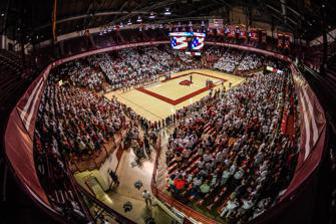
Building: Wisconsin Field House
Country: United States of America
Year built: 1930
University sports arena in Madison, Wisconsin, United States The Wisconsin Field House UW Field House A volleyball match at the field house in 2017 Location 1450 Monroe St. Madison, WI 53711 Public transit Metro Transit Owner University of Wisconsin–Madison Operator University of Wisconsin–Madison Capacity 7,540 (2021-present) 7,052 (2018–2020) 6,012 (1998–2018) 10,600 (1977–1998) 12,000 (1939–1977) 8,000 (1929–1939) Construction Broke ground September 26, 1929 ; 95 years ago ( 1929-09-26 ) Opened December 13, 1930 ; 94 years ago ( 1930-12-13 ) Construction cost $434,000 Architect Arthur Peabody , Paul Cret, William Christenson Tenants Wisconsin Badgers men's basketball (1930–1998) Wisconsin Badgers women's basketball (1974–1998) Wisconsin Badgers women's volleyball (1986–present) Wisconsin Badgers wrestling (1930–present) Wisconsin Badgers boxing (1933–1960) WIAA State Boys Basketball Tournament (1930–1935, 1937–1997) WIAA State Girls Basketball Tournament (1976–1997, 1999–2000, 2002) WIAA State Wrestling Tournament (1930–1997, 2005–present) University of Wisconsin Field House U.S. National Register of Historic Places Area 2 acres (0.81 ha) Architectural style Italian Renaissance NRHP reference No. 98000829 Added to NRHP July 1, 1998 The Wisconsin Field House (commonly known as the UW Field House ) is a multi-purpose arena owned by the University of Wisconsin–Madison and located directly south of Camp Randall Stadium . In addition to sports events, the Field House has been the site of large community gatherings such as convocations and concerts. It was added to the National Register of Historic Places in 1998. History A postcard showing the field house, c. 1930s The UW began supporting team sporting events in the 1800s. In 1892 the university completed the Red Gym for indoor sports, and in 1893 it bought Camp Randall to use as playing fields. Basketball was played at the UW beginning 1898 and grew in popularity, but the Red Gym seated only 2240 spectators, and was referred to as "the little cigar box gym." In 1925 the UW regents began discussing a larger space. With pushing from athletic director George Little the new UW Field House was dedicated in 1930. William F. Stevens and John Knudsen designed it in Renaissance Revival style , working under State Architect Arthur Peabody . That style and the Madison sandstone which covers the exterior align with a master plan for the UW campus that Peabody had laid out with Warren Laird and Paul Cret in 1909, loosely matching the style of the campus's earliest buildings North Hall , South Hall, and Bascom Hall . The Field House has a concrete foundation, a steel framework within concrete walls clad in sandstone and decorated with dressed and carved limestone , and a gable roof covered with red clay tiles. The simple interior design of two large galleries worked so well that it influenced the design of other field houses. The new Field House opened in 1930, with 9000 attending a dedication and a basketball game against Pennsylvania. It housed a successful college boxing program from 1933 until 1960. It hosted the 1941 NCAA basketball tournament East Regionals, won by the Badgers, who would go on to win the national title that year in Kansas City. It is where in 1941 the UW President told the students about the bombing of Pearl Harbor . In 1945 it hosted a celebration of Germany's surrender . It was home to the Wisconsin Badgers basketball team before that team moved to Kohl Center . Currently the building is used by the volleyball and wrestling teams. The Wisconsin volleyball team got its first-ever sellout on October 21, 2007, when they hosted No. 1 Penn State . When the Field House opened in 1929, a single level of seating provided a capacity of 8,000. A balcony added in 1939 brought the capacity to 12,000. Later renovations reduced capacity to 10,600 for basketball. After the men's and women's basketball teams moved to the Kohl Center in 1998, the balcony was closed due to concerns over code violations, giving a reduced capacity of 6,012. Recent sellouts for women's volleyball matches prompted plans for renovating and reopening several sideline sections of the balcony, allowing a capacity of 7,052 for women's volleyball. A project to refurbish the exterior facade, replace windows, and create a pedestrian plaza between the Field House and Regent Street began in April 2020 and was substantially complete by the fall of 2020. The "W" crest at the top of the Field House seen from Camp Randall Stadium . The "W" crest at the top of the Field House, whose actual designer is unknown, is frequently employed as the emblem of the University of Wisconsin–Madison . Trivia The Field House hosted Milwaukee Bucks home playoff games in 1970 , 1971 and 1973 , along with a variety of Wisconsin high school sports events. References